Spirits' Homecoming

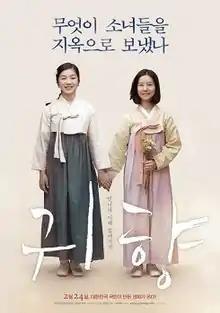
Poster

Spirits' Homecoming is a 2016 South Korean period drama film written and directed by Cho Jung-rae. It was released in South Korea on February 24, 2016. Production of the film was halted several times due to financial issues, but was revived with additional 75,200 people contributing to the production fund. The screening date was delayed due to the lack of theaters willing to show the film. However, people bought tickets in advance and issued petitions for the movie to be screened in more cinemas. The first screening was March 1, the Anniversary of the Samil Independence Movement.